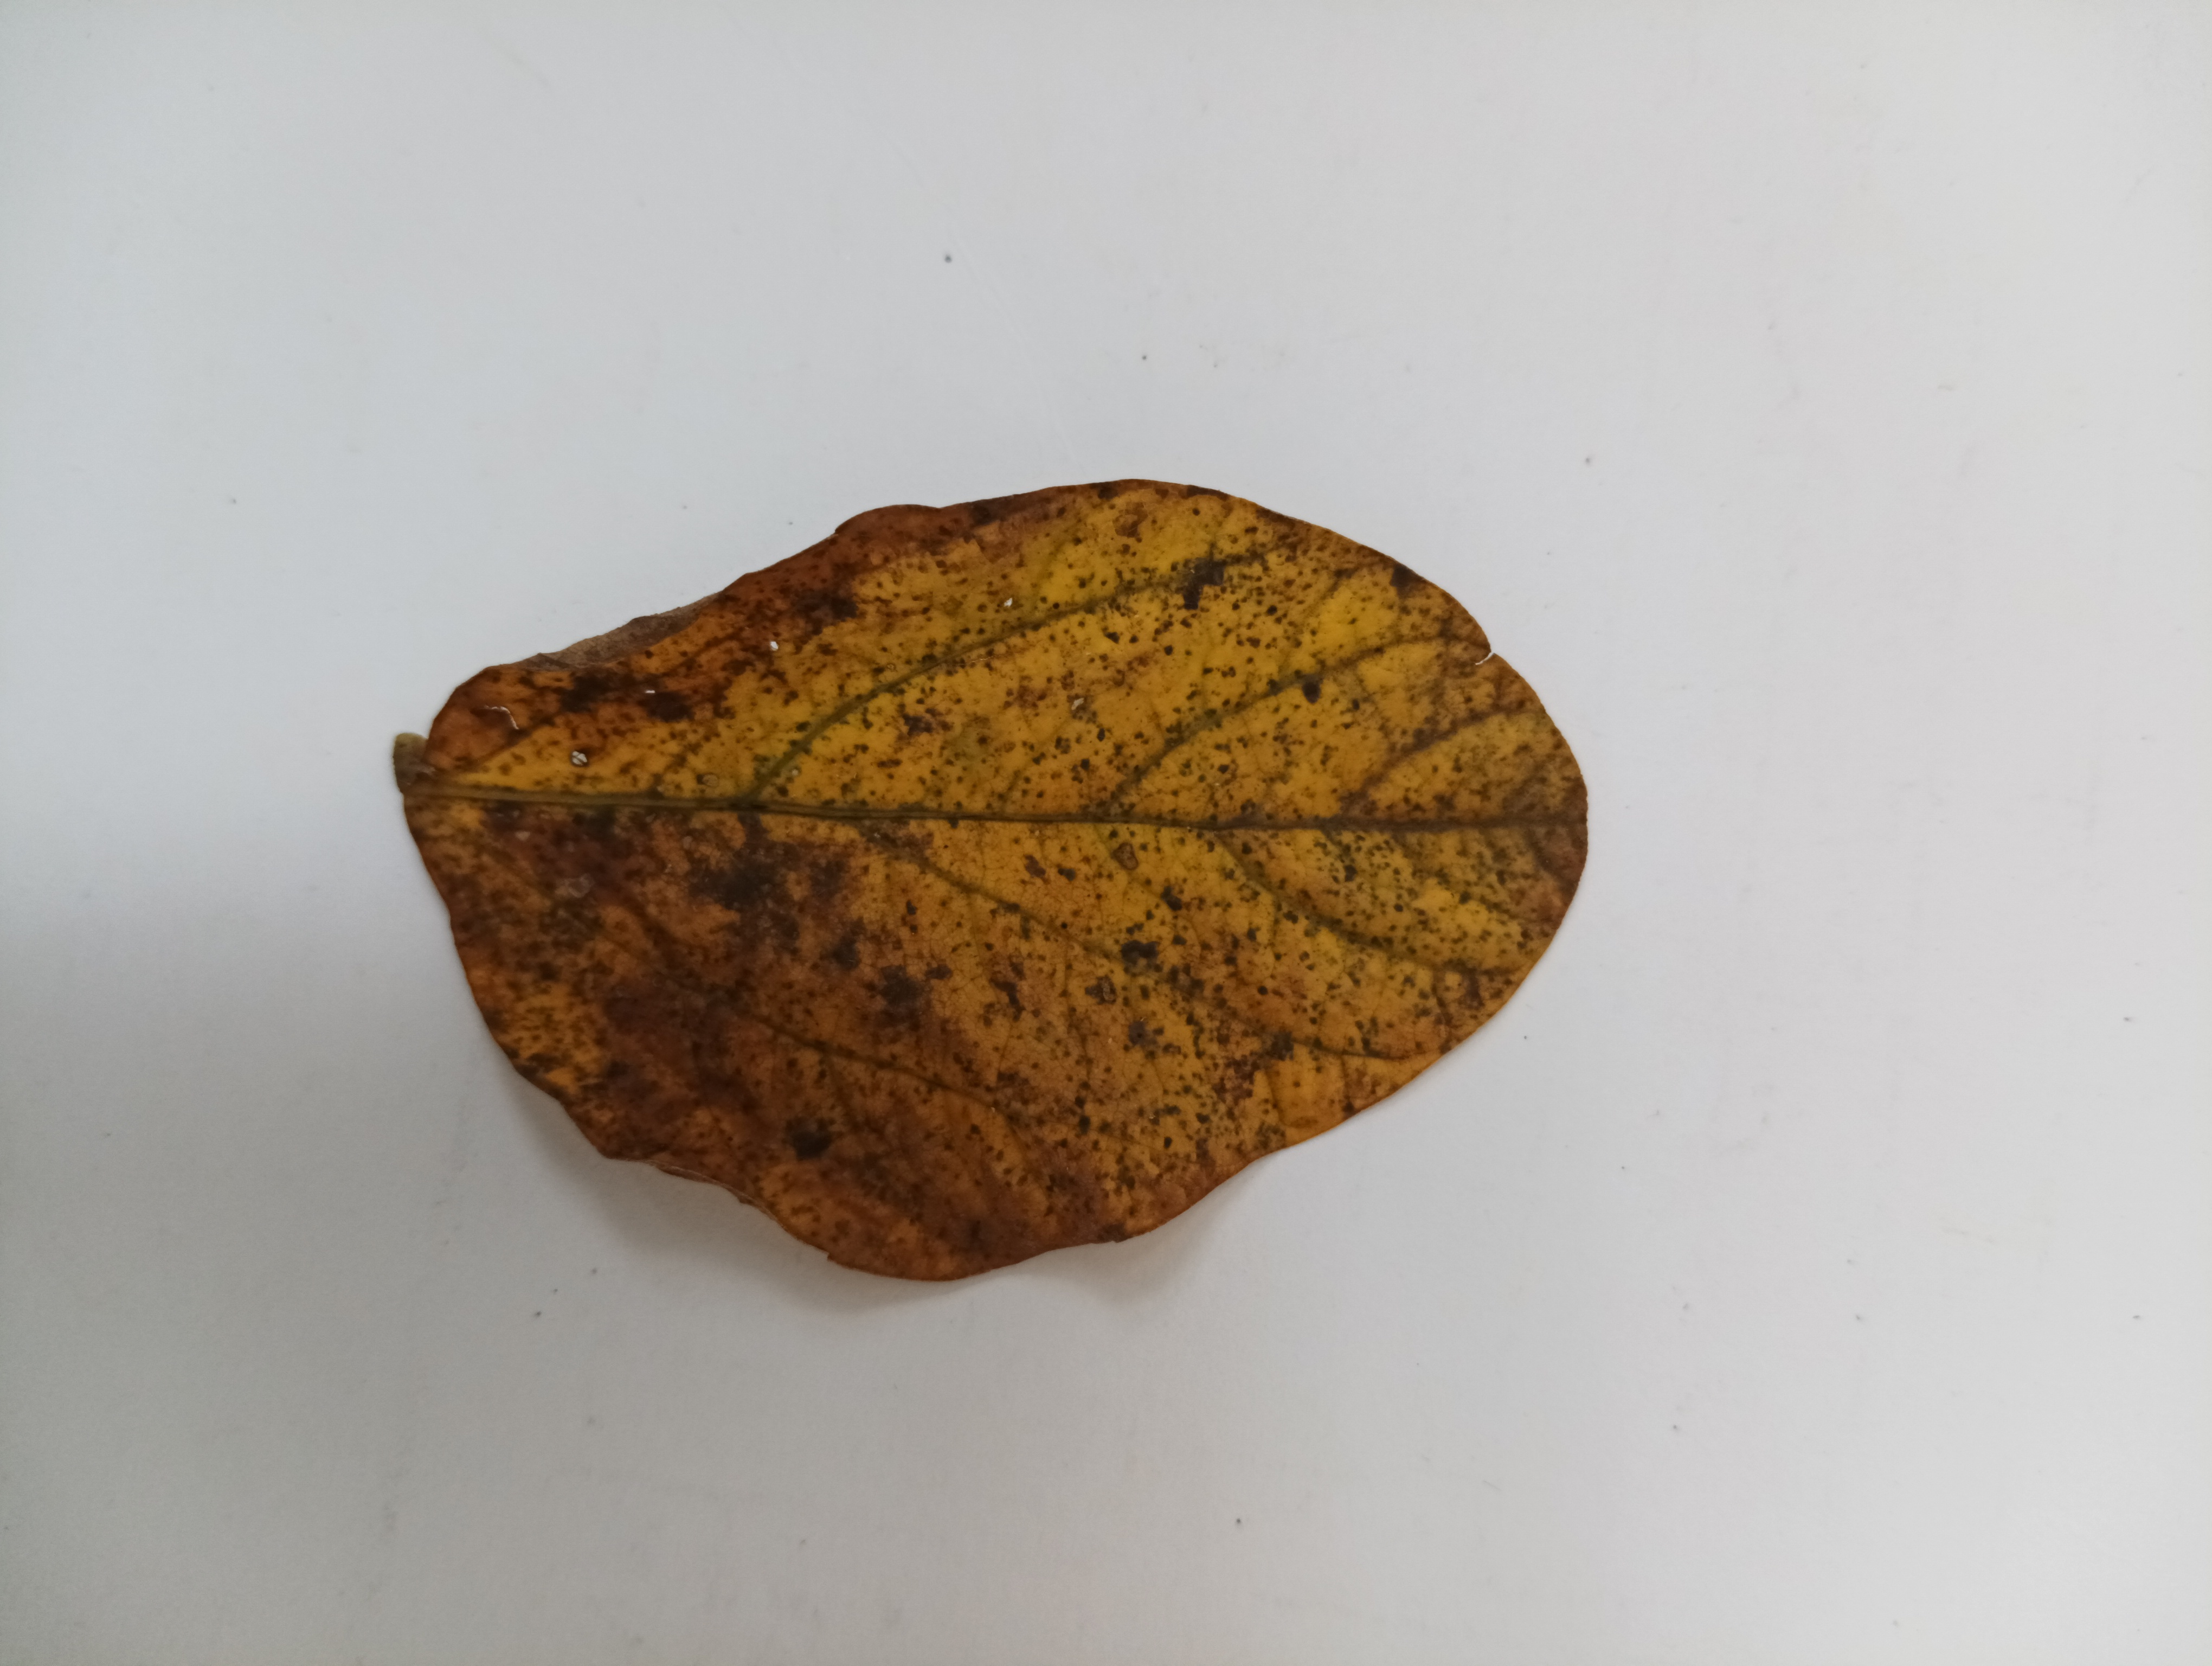
Label: Septoria_Brown_Spot